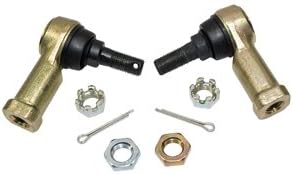
N2 Tie Rod End Kit for Honda FourTrax Foreman 450 4x4 (98-04) 53158-HP0-H01
Category: Automotive
N2 carefully selects vendors in America and overseas that share our commitment to high quality. All products, foreign or domestic, are subject to the same rigorous quality standards.
Features: This is a complete tie rod end kit (inner and outer) for either the left or right side. If you are replacing both sides, order two units of this product | Warranty: This part shall be free from defects in material and workmanship under normal use and service for three-months from the date of purchase | 53158-HP0-H01, 53158-HM5-A11, 53158-HP5-003